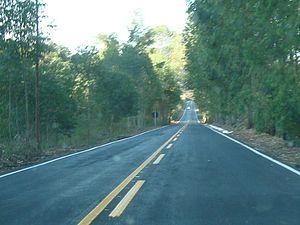
Cajuri est une municipalité brésilienne de l'État du Minas Gerais et la microrégion de Viçosa.